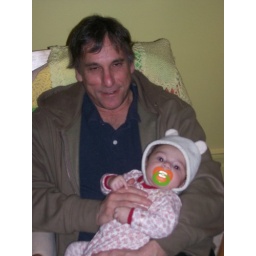
Morgan in bear hat